Foreigner (band)

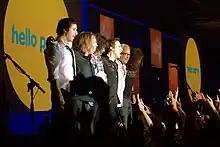
Foreigner in San Francisco in September 2009

Foreigner toured with Def Leppard and Styx in 2007. They also toured extensively on their own in 2007 to celebrate the 30th anniversary of their debut album's release.